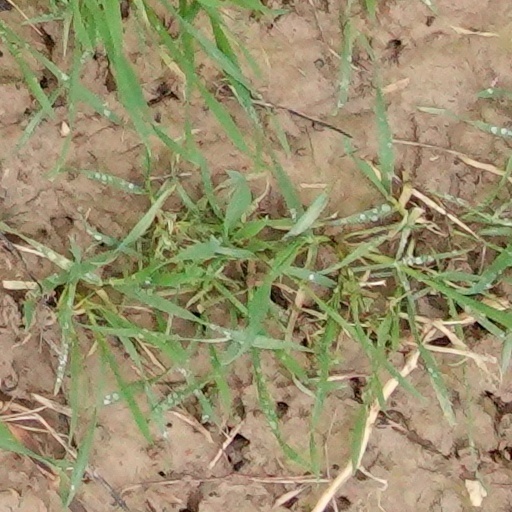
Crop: wheat